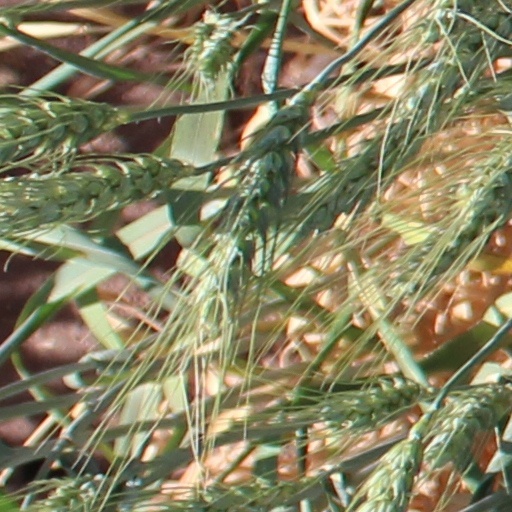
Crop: wheat